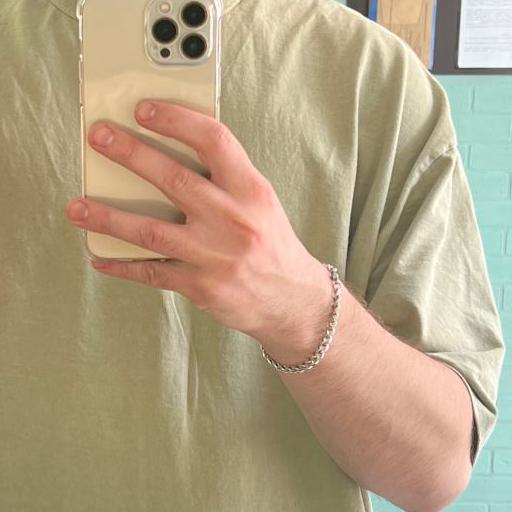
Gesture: no_gesture